Henry Seymour Portman

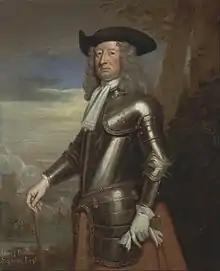
Portrait of Henry Seymour Portman painted by Godfrey Kneller.

Henry Seymour later Portman (c. 1637–1728), of Orchard Portman, Somerset, was an English politician who sat in the House of Commons of England and then Great Britain almost continually between 1679 and 1715.